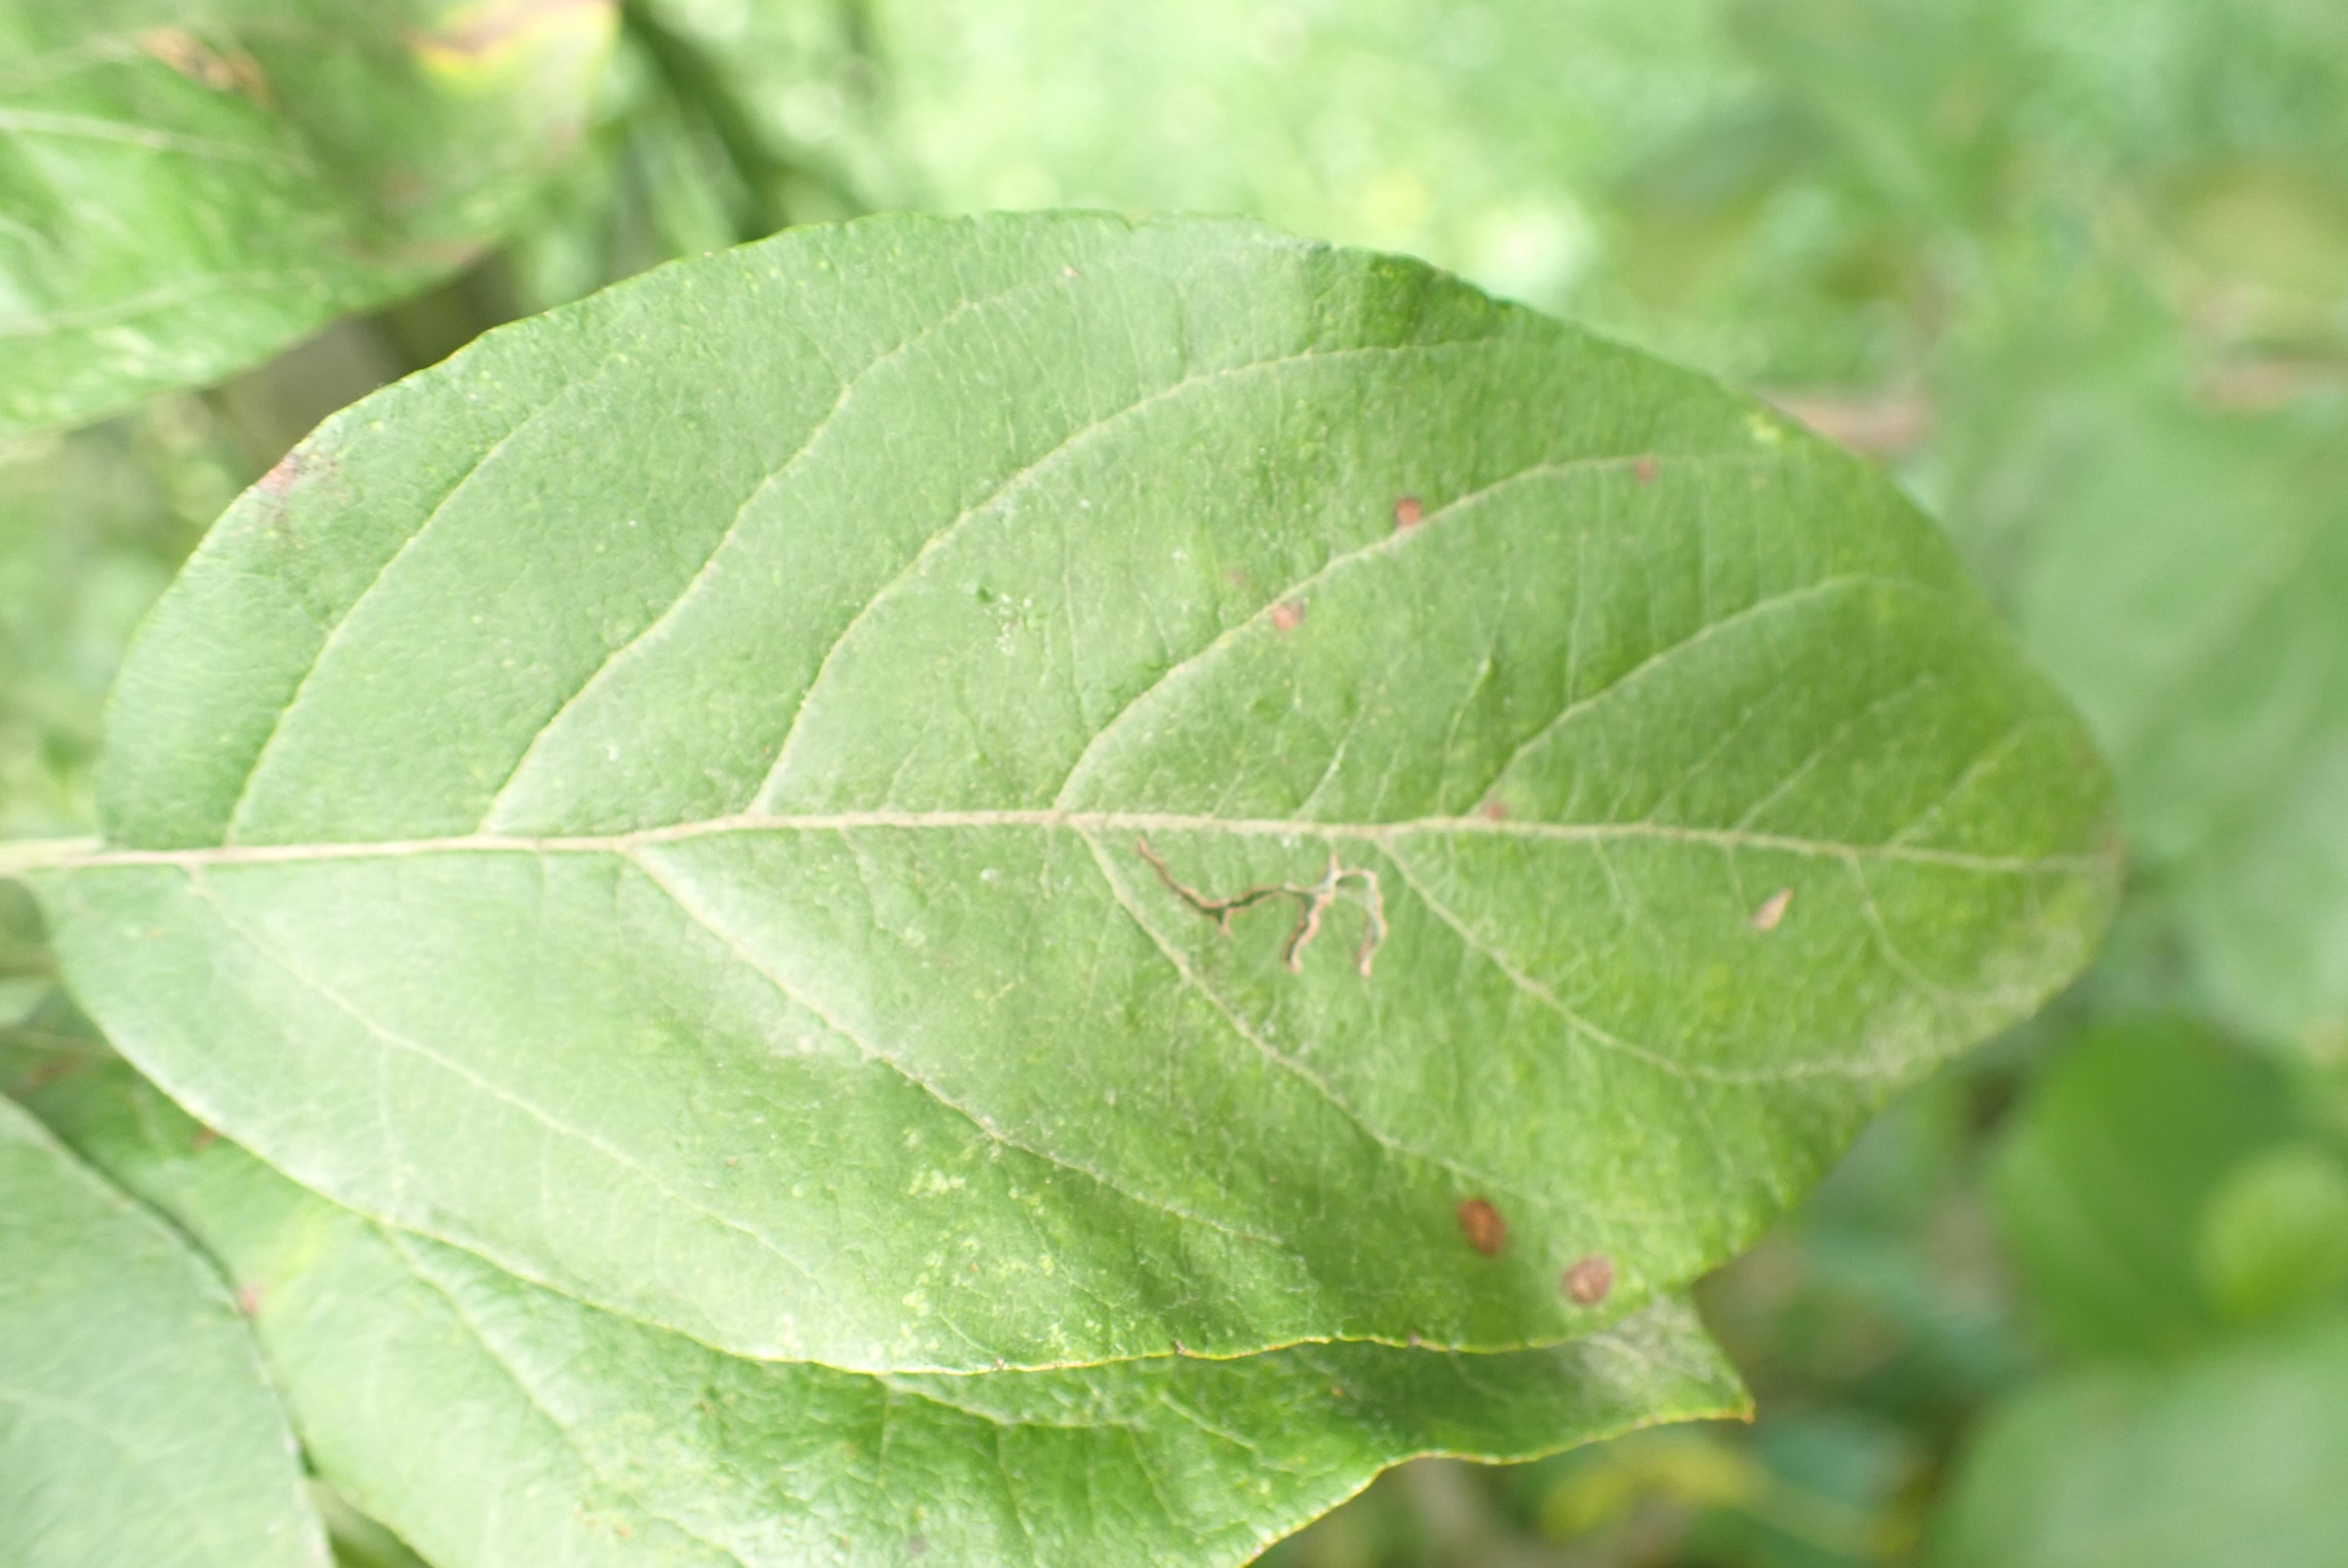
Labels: frog_eye_leaf_spot